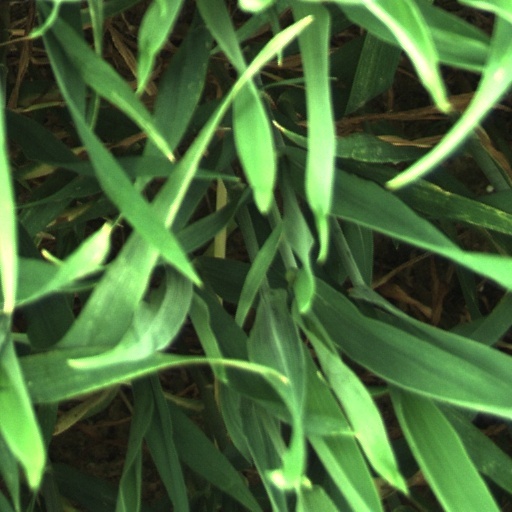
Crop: wheat